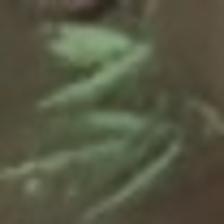
Label: clustered